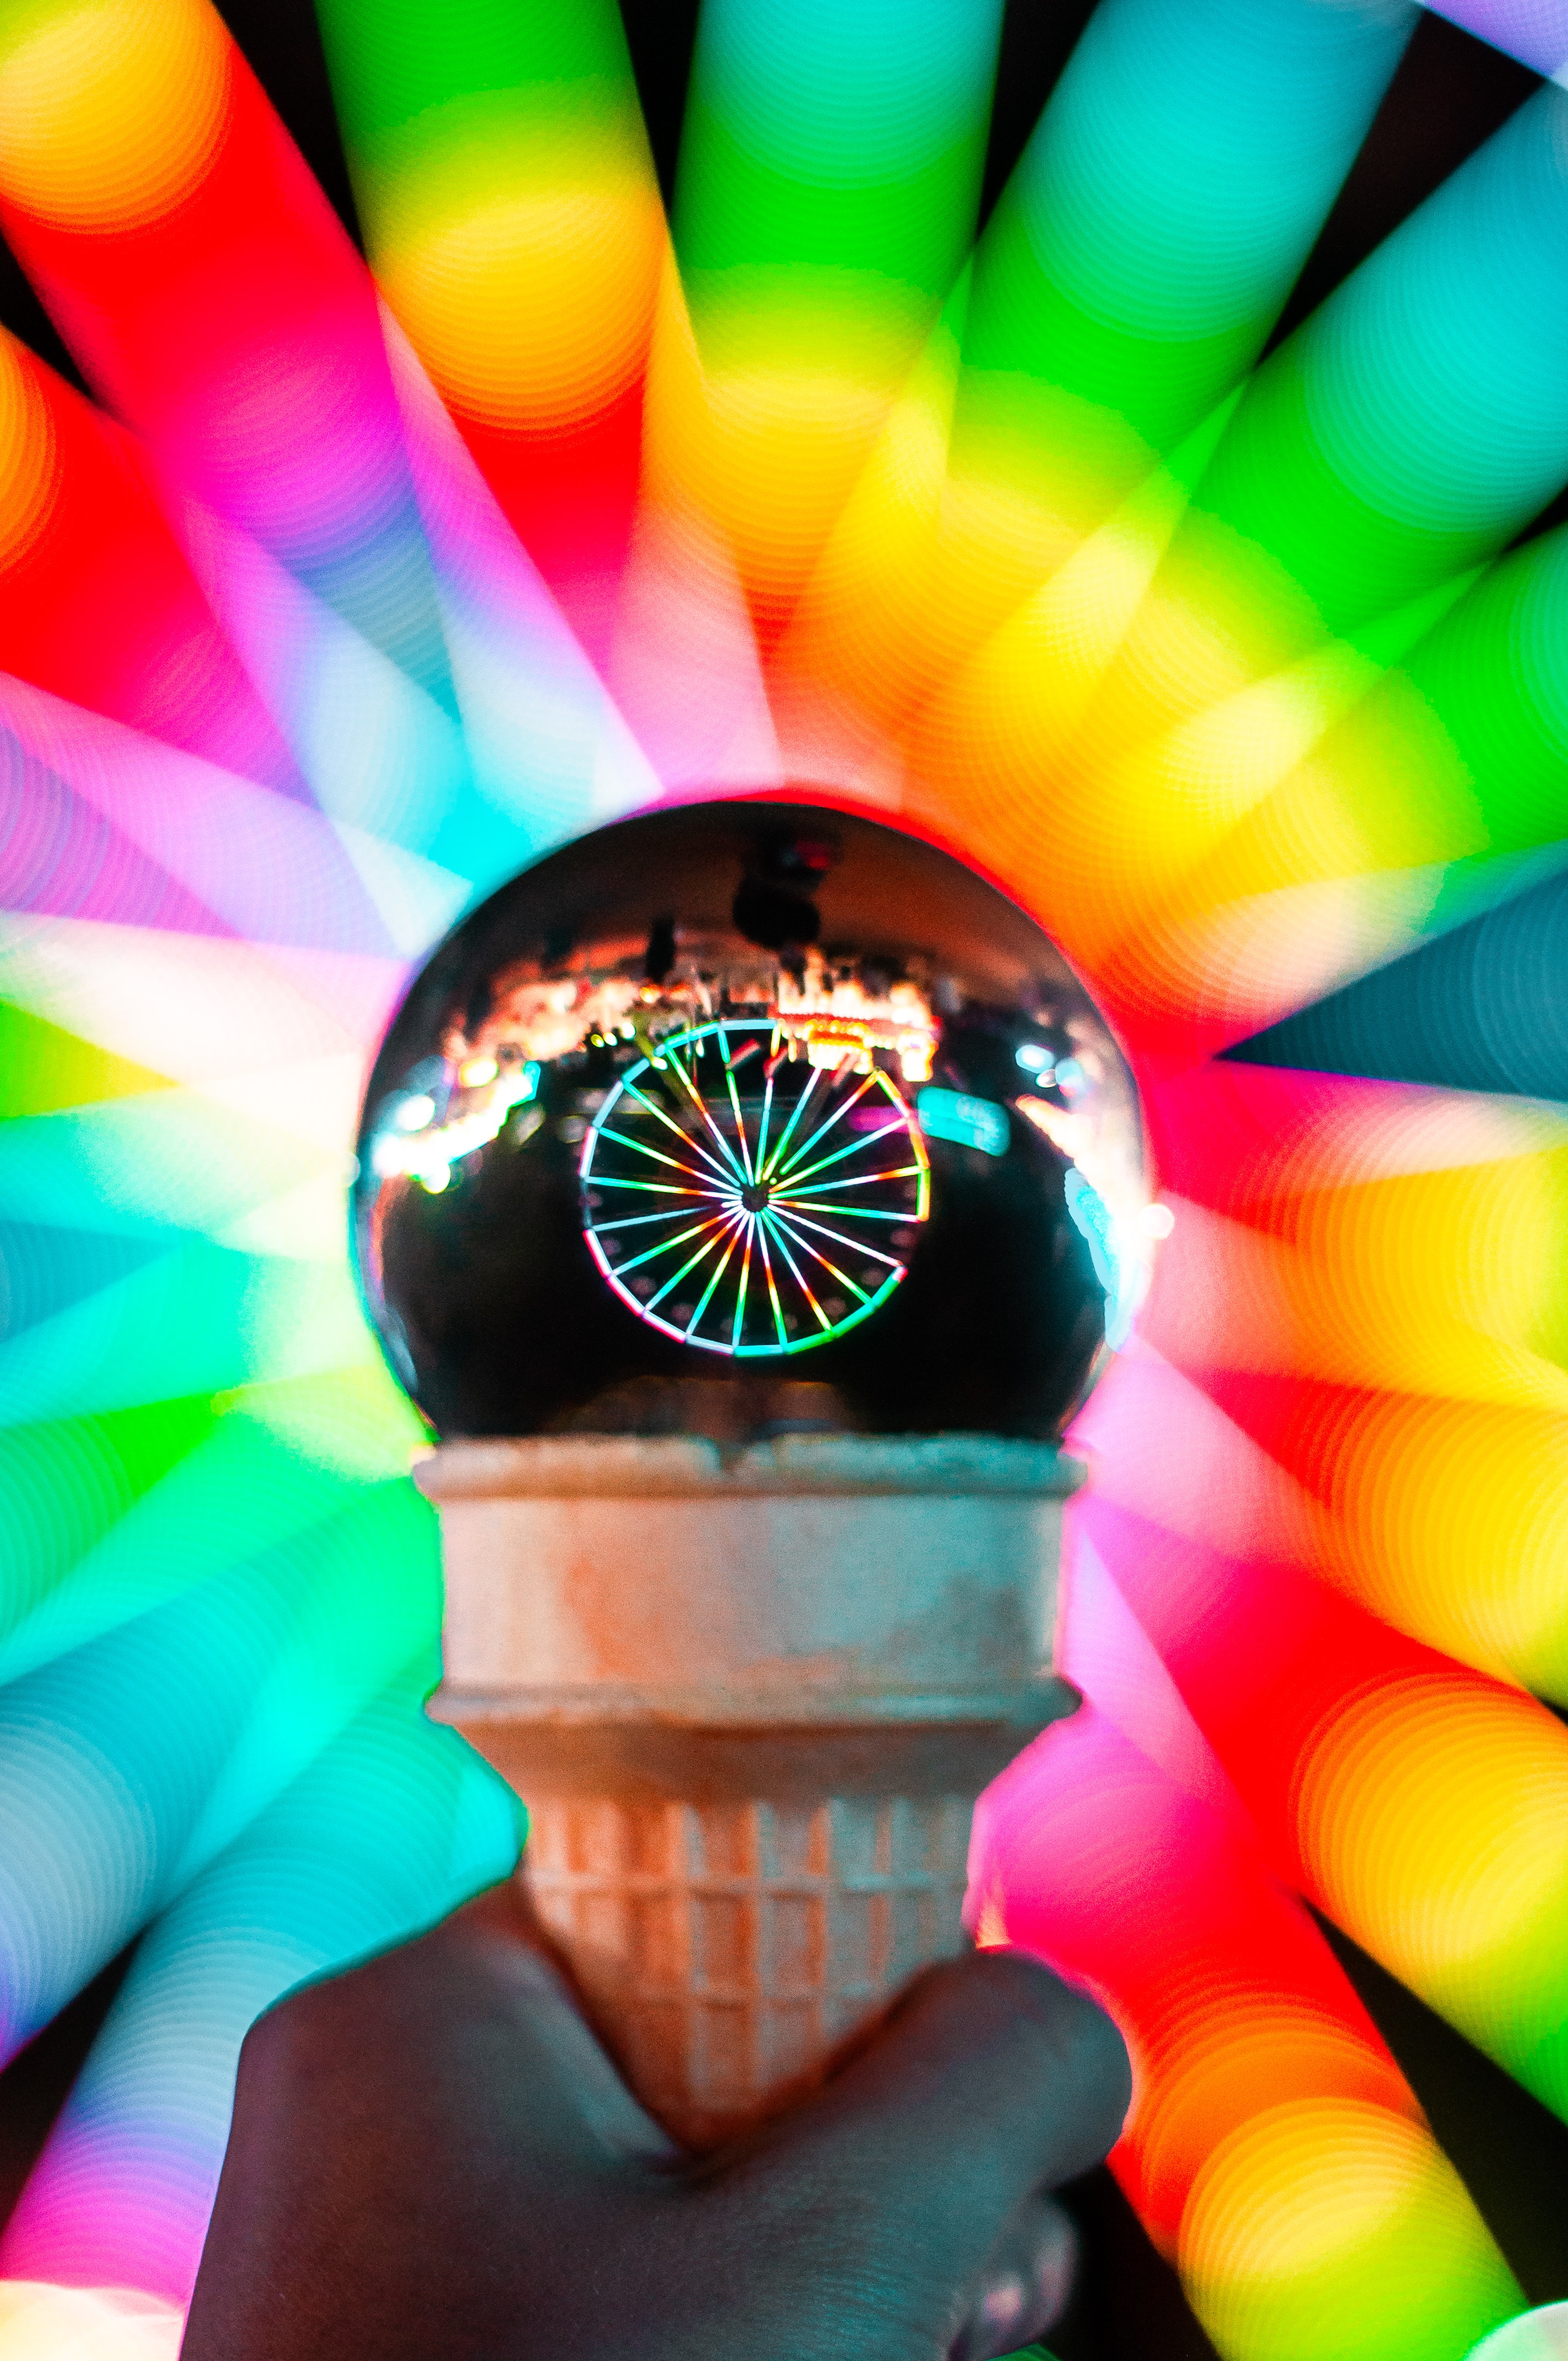
close up, computer wallpaper, graphics, circle